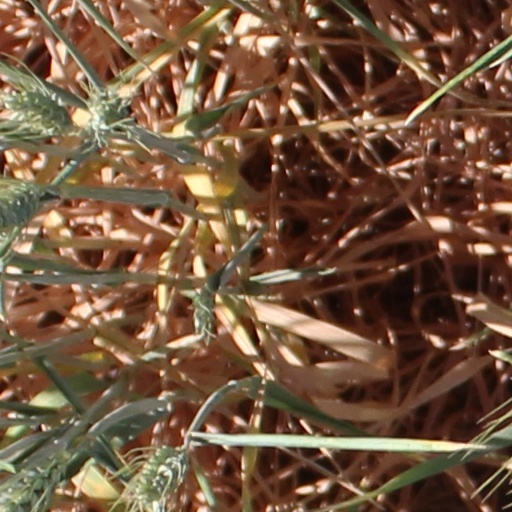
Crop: wheat